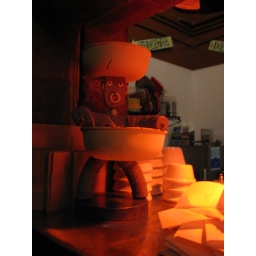
Funny little statue by the kitchen window